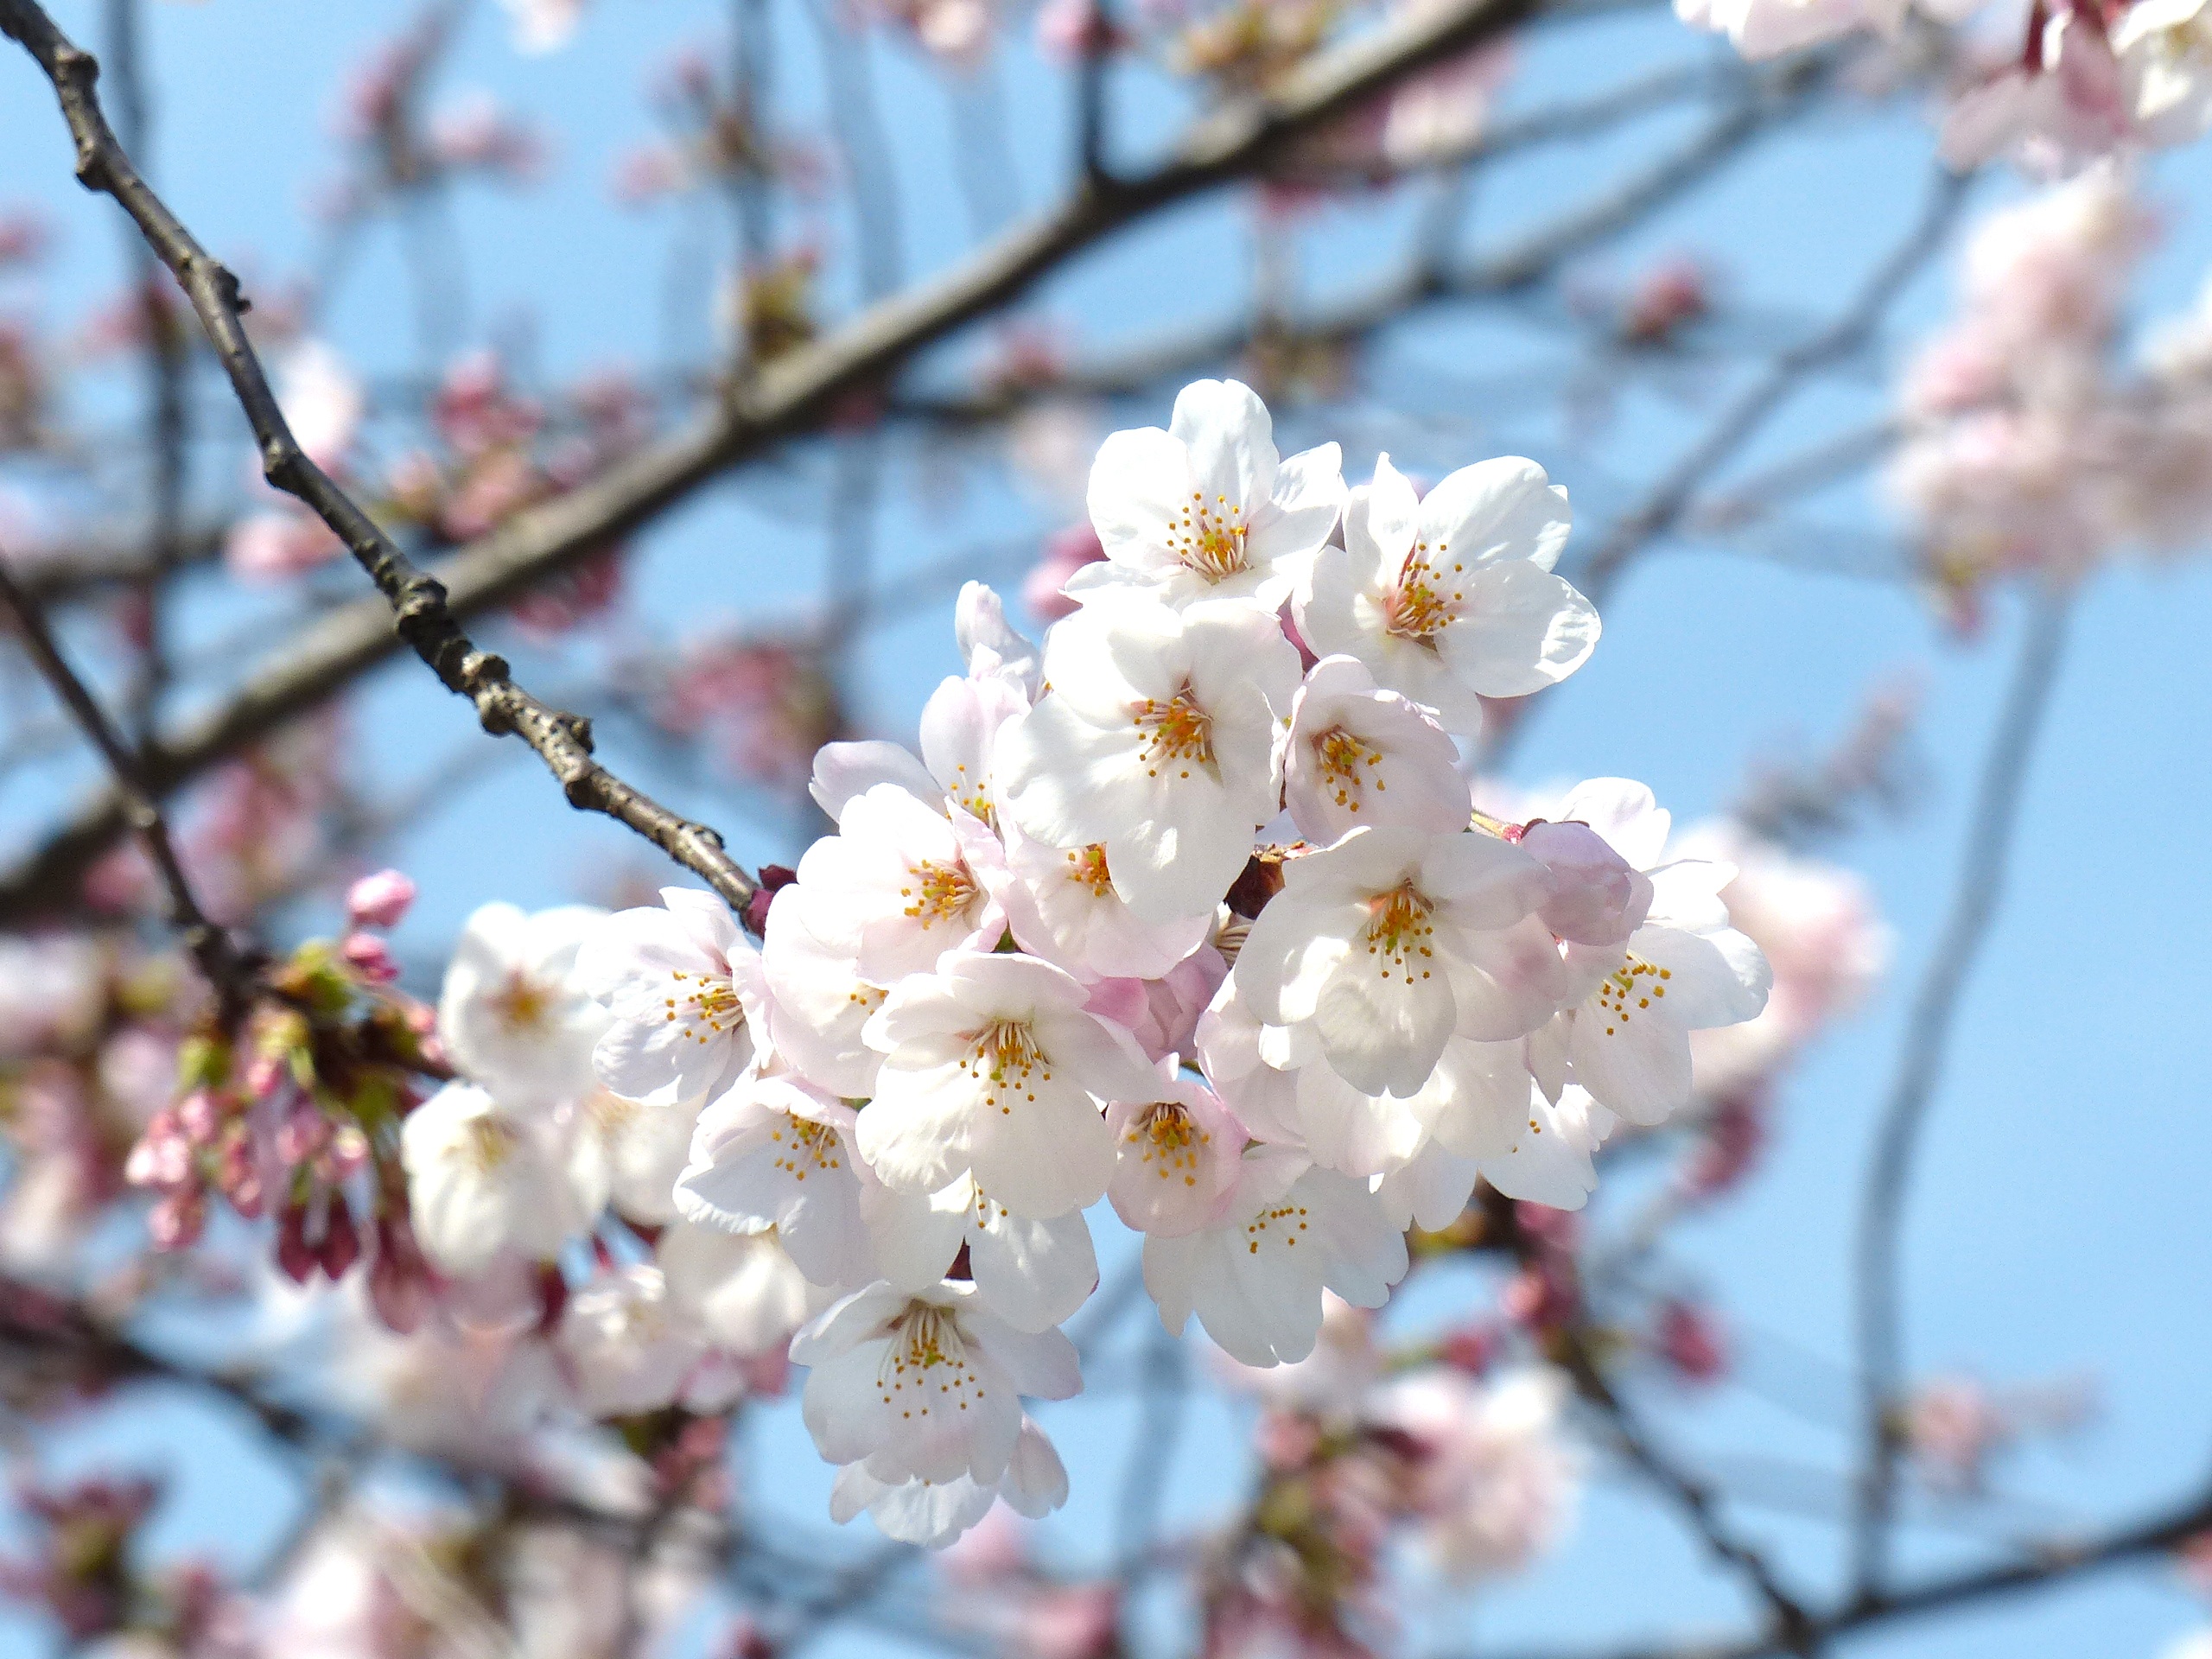
tree, nature, branch, blossom, plant, sky, white, leaf, flower, petal, food, spring, produce, blooming, pink, japan, season, cherry blossom, freshness, bright, sakura, cherry, flowering plant, land plant, cheery blossom